The Kindness Rocks Project

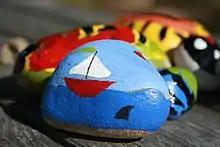
Painted stones, featuring one with a sailboat on the ocean and blue sky.

The Kindness Rocks Project is a viral trend where people, commonly children, paint pebbles or cobbles and leave them for others to find and collect. Photos of the painted rocks and hints of where to find them are commonly shared on Facebook groups. The trend originated in the U.S. and has spread to the other countries, including U.K., Australia, New Zealand, and Haiti.